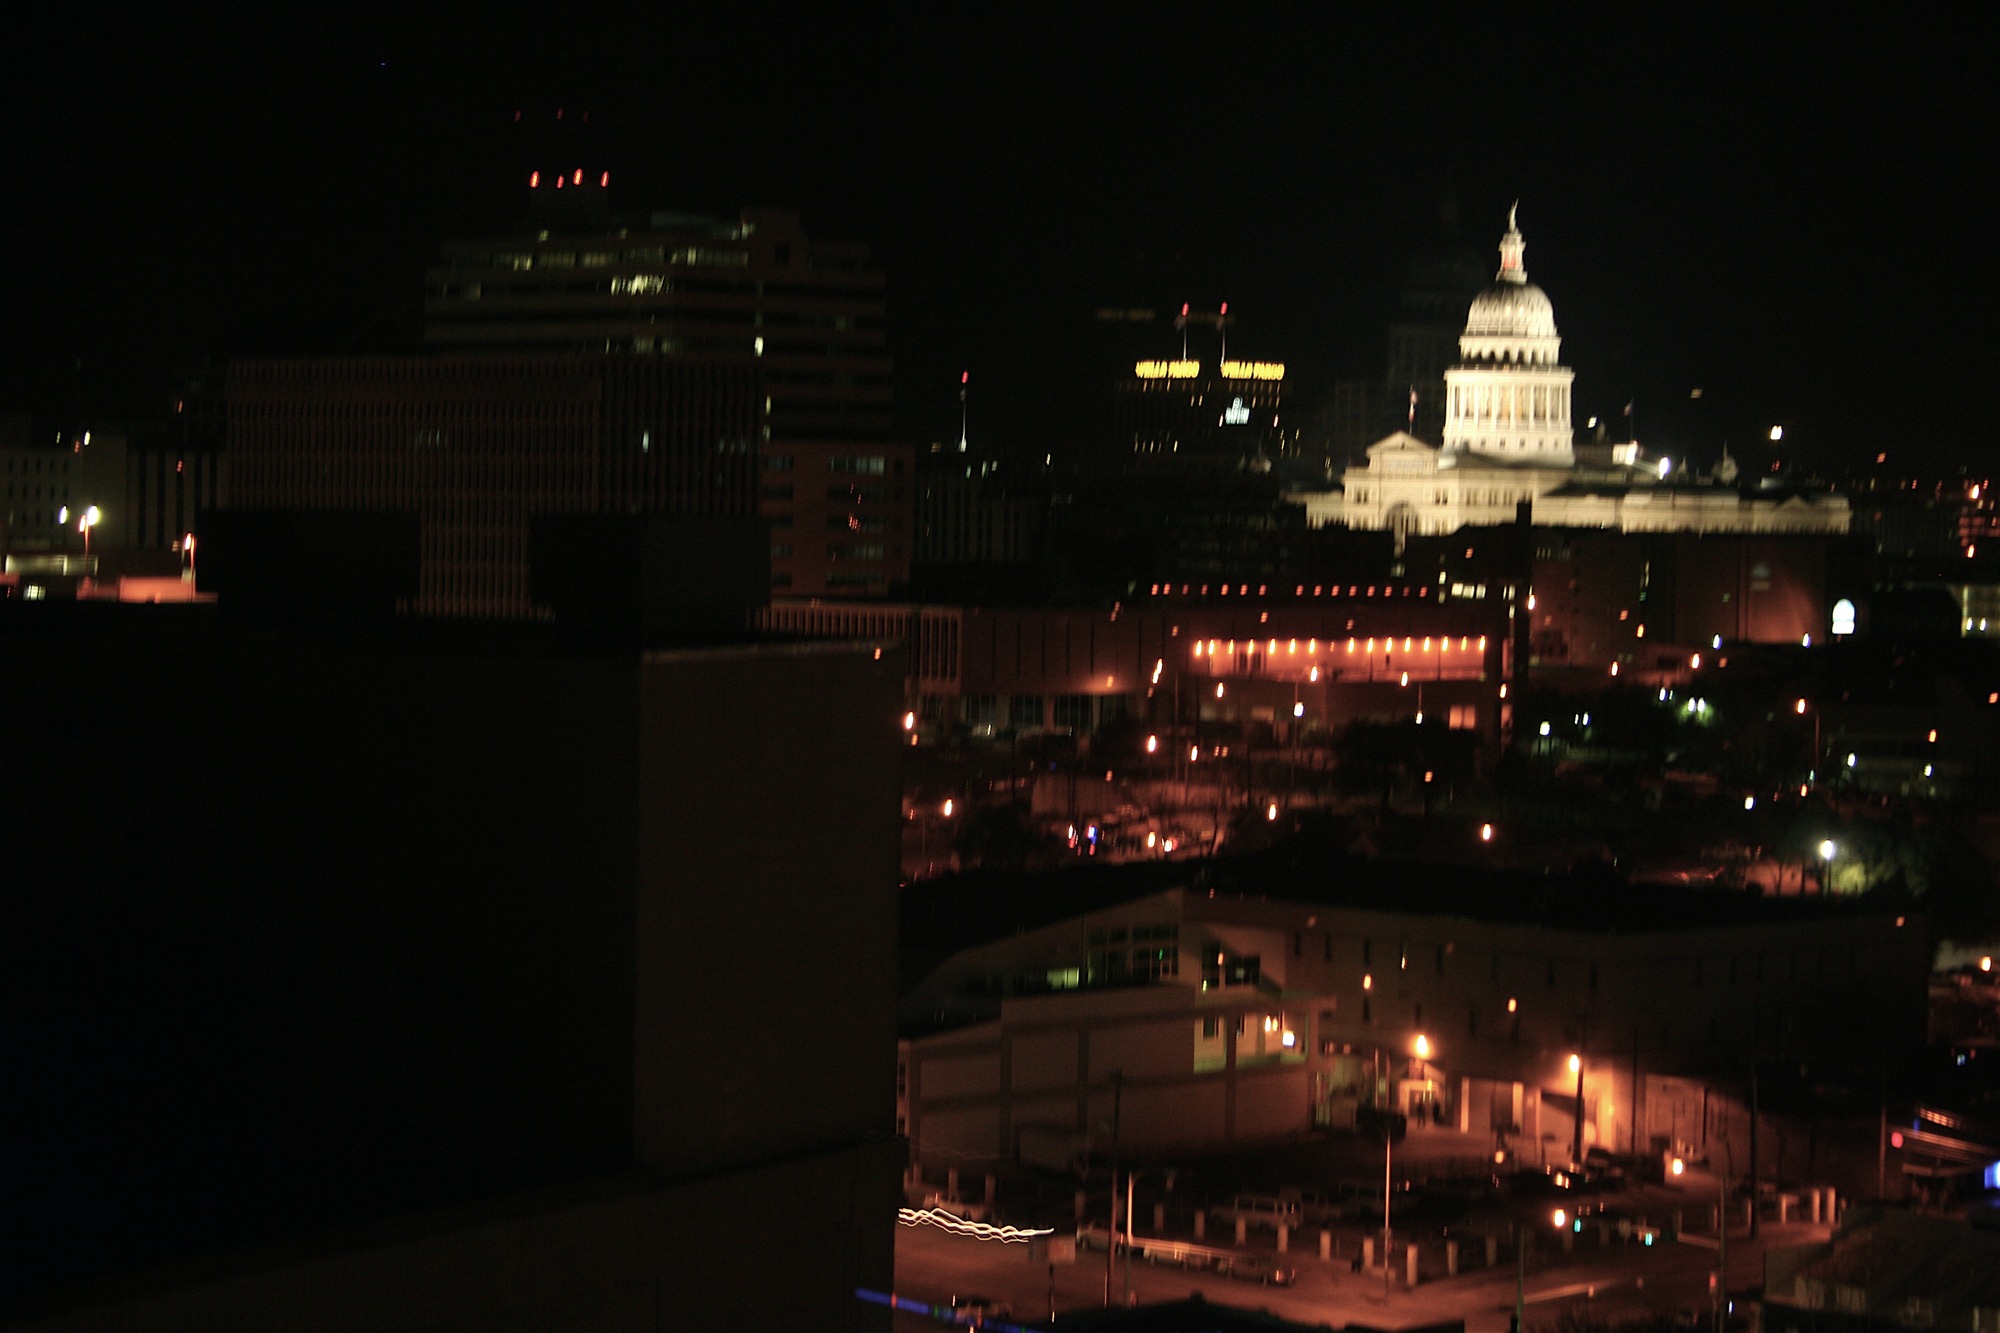
light, skyline, night, city, cityscape, downtown, dusk, evening, darkness, lighting, texas, austin, metropolis, human settlement